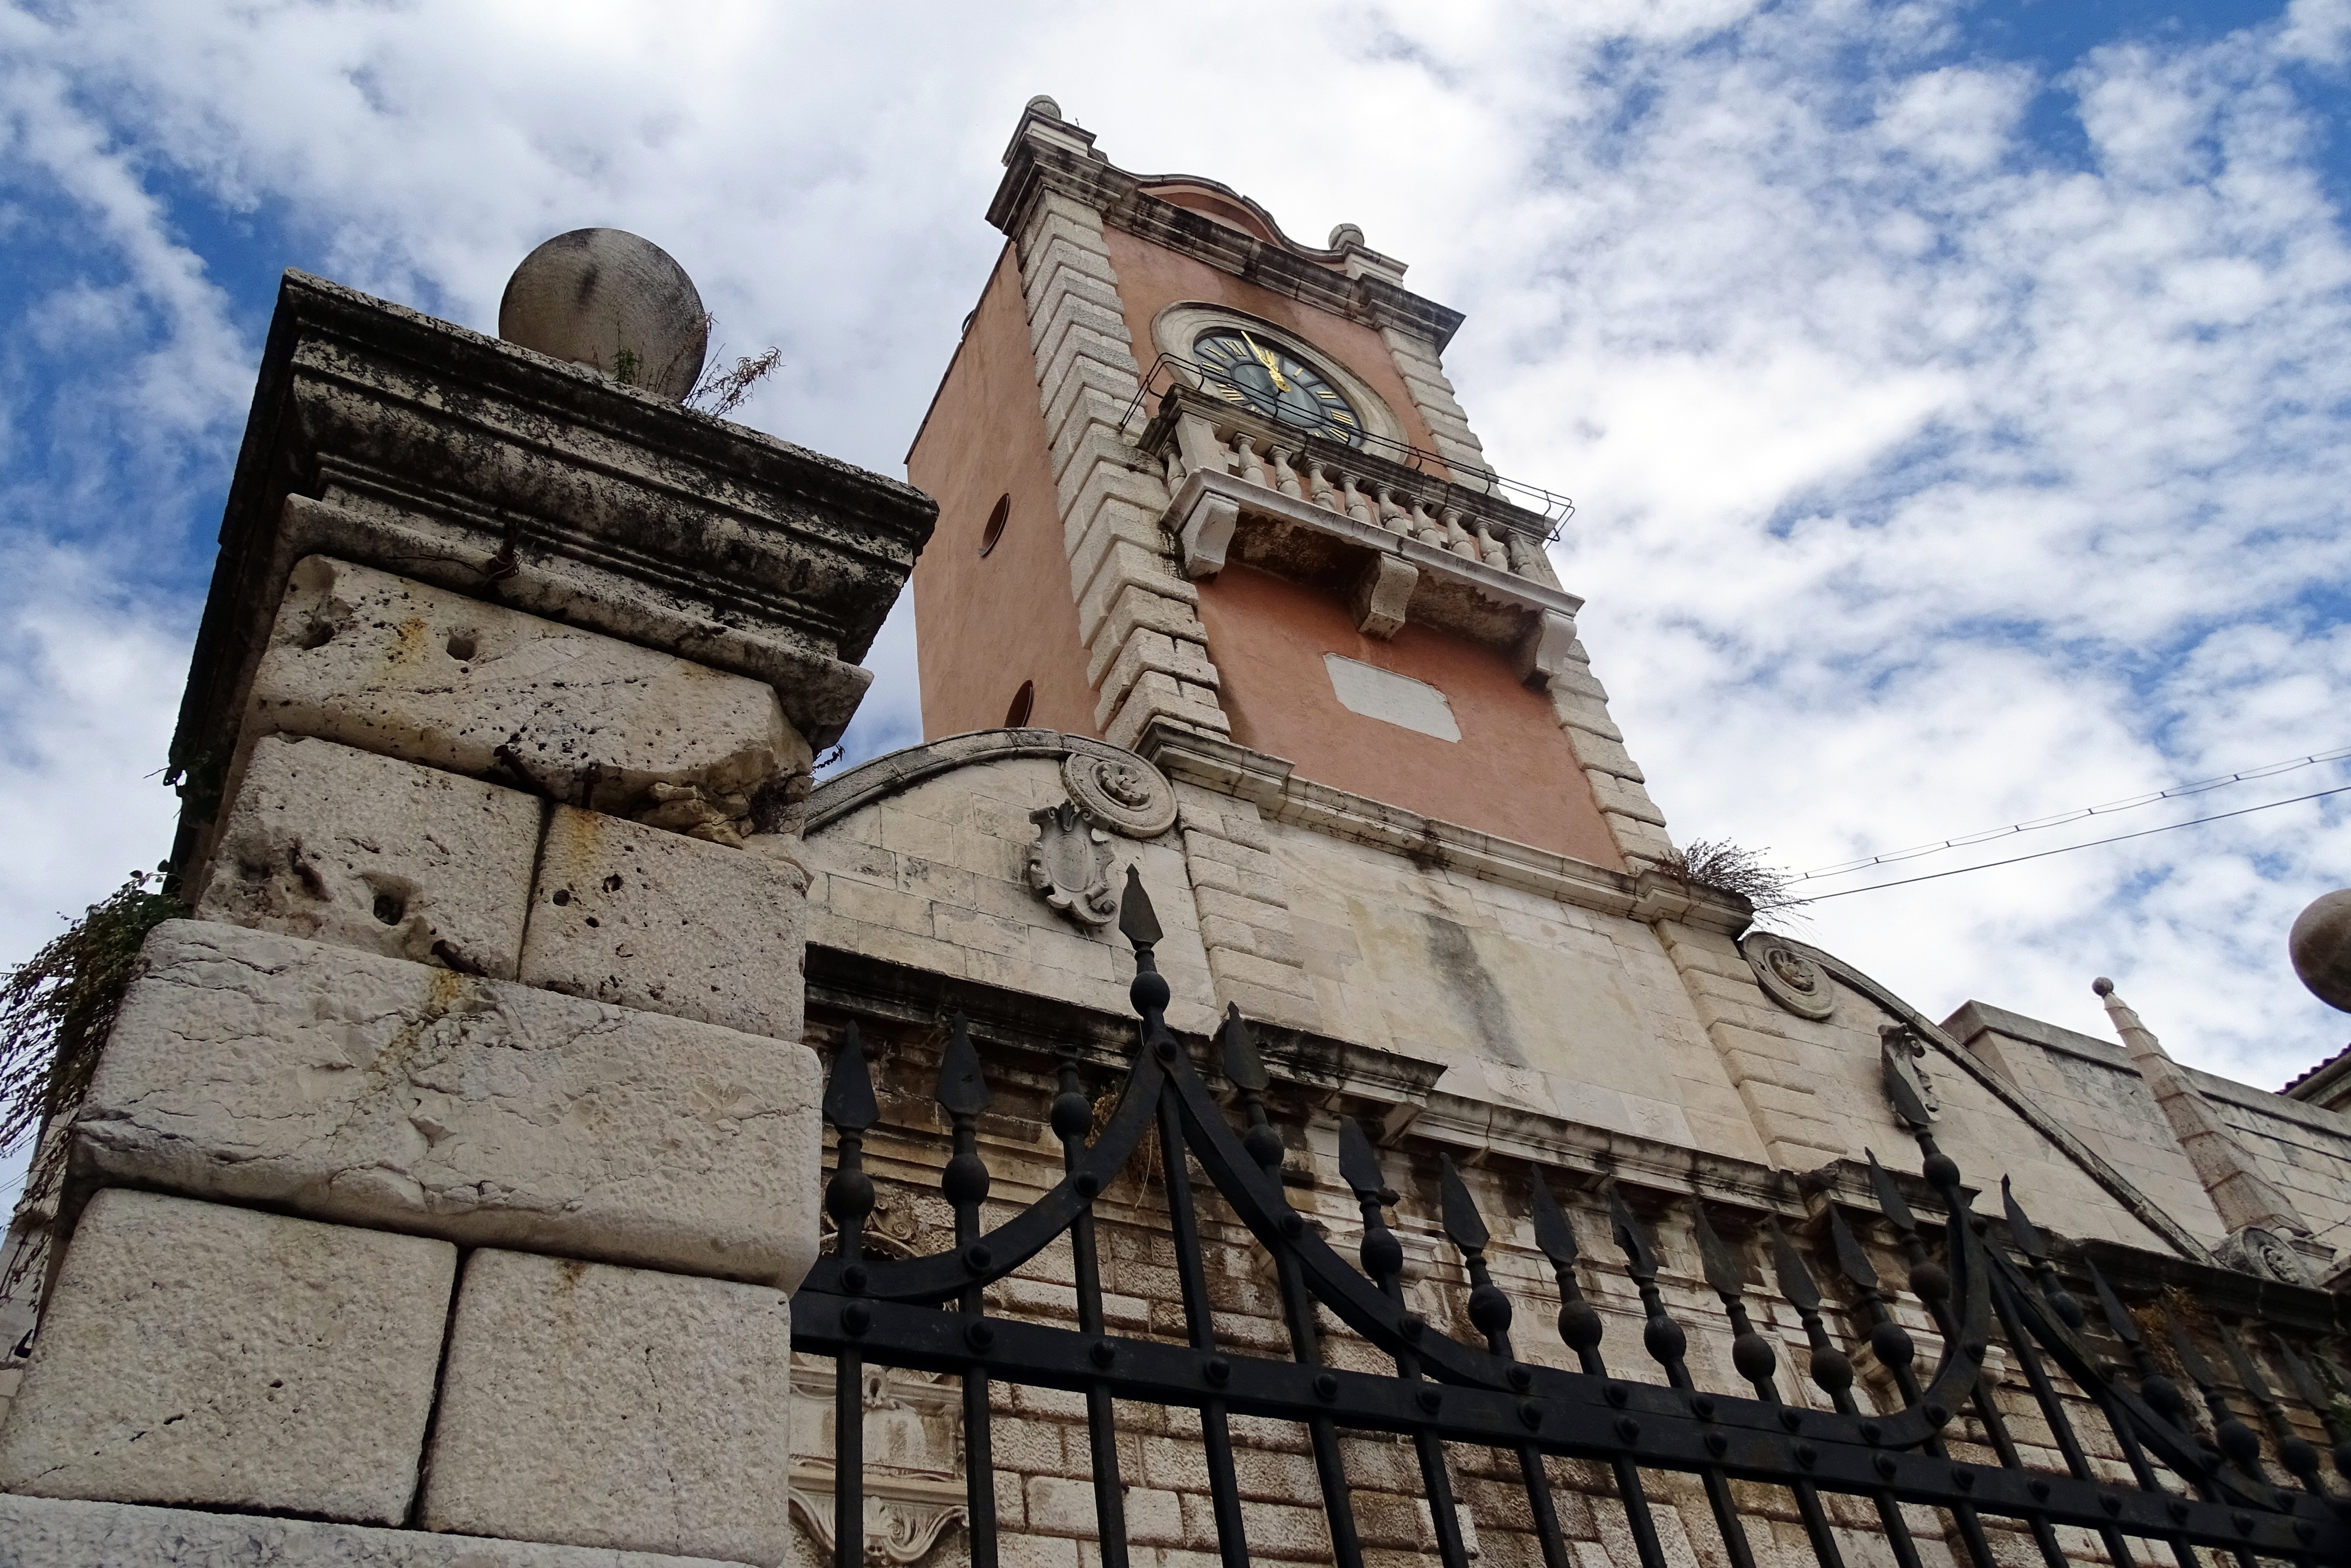
building, tower, landmark, facade, church, place of worship, old town, croatia, temple, dalmatia, zadar, ancient history